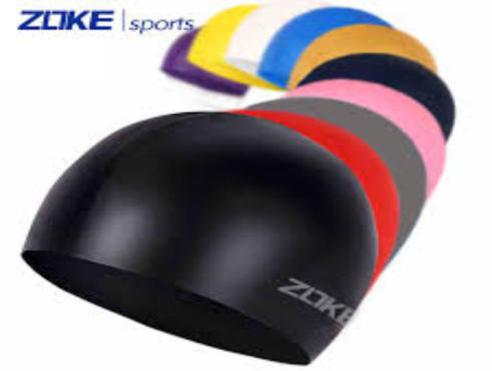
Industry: Clothes